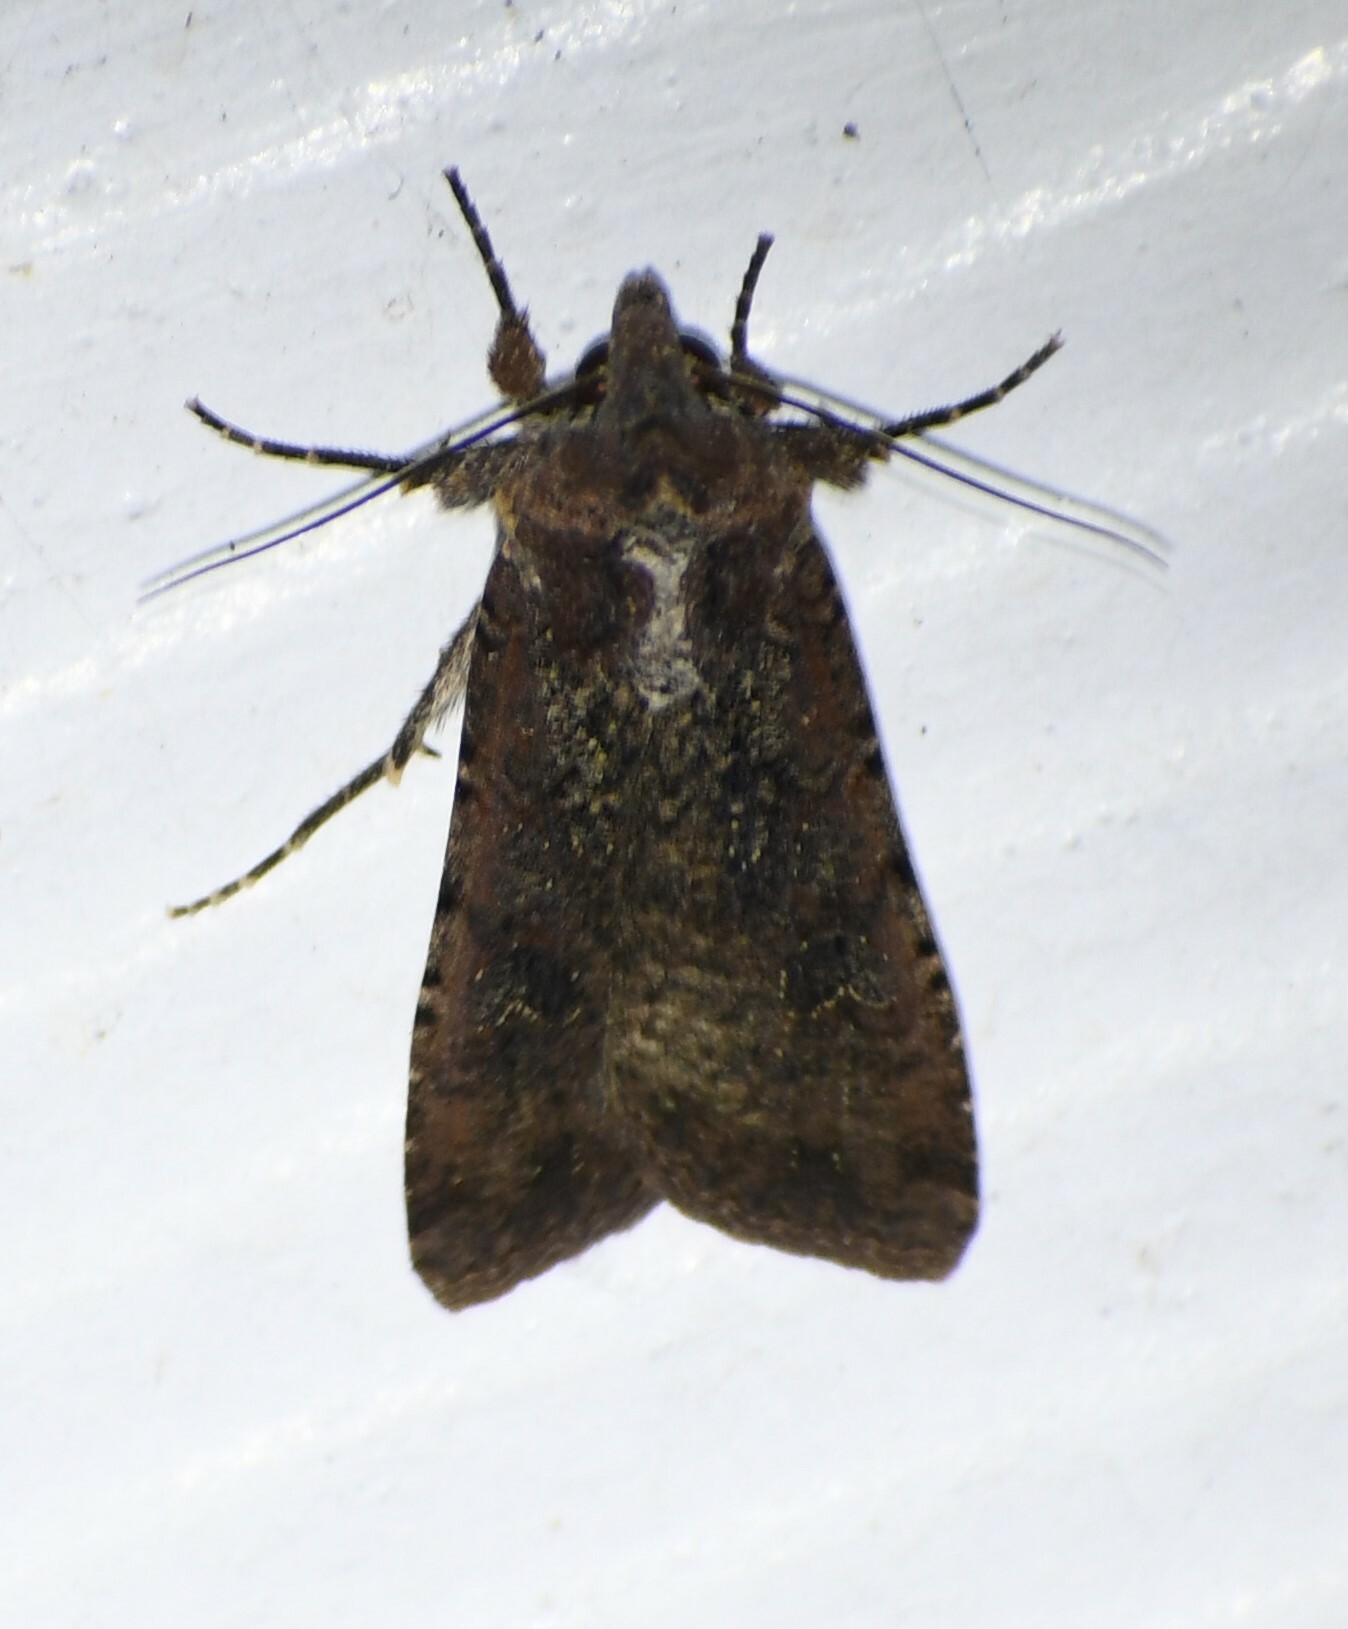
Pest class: cutworms